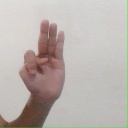
अक्षर: भ